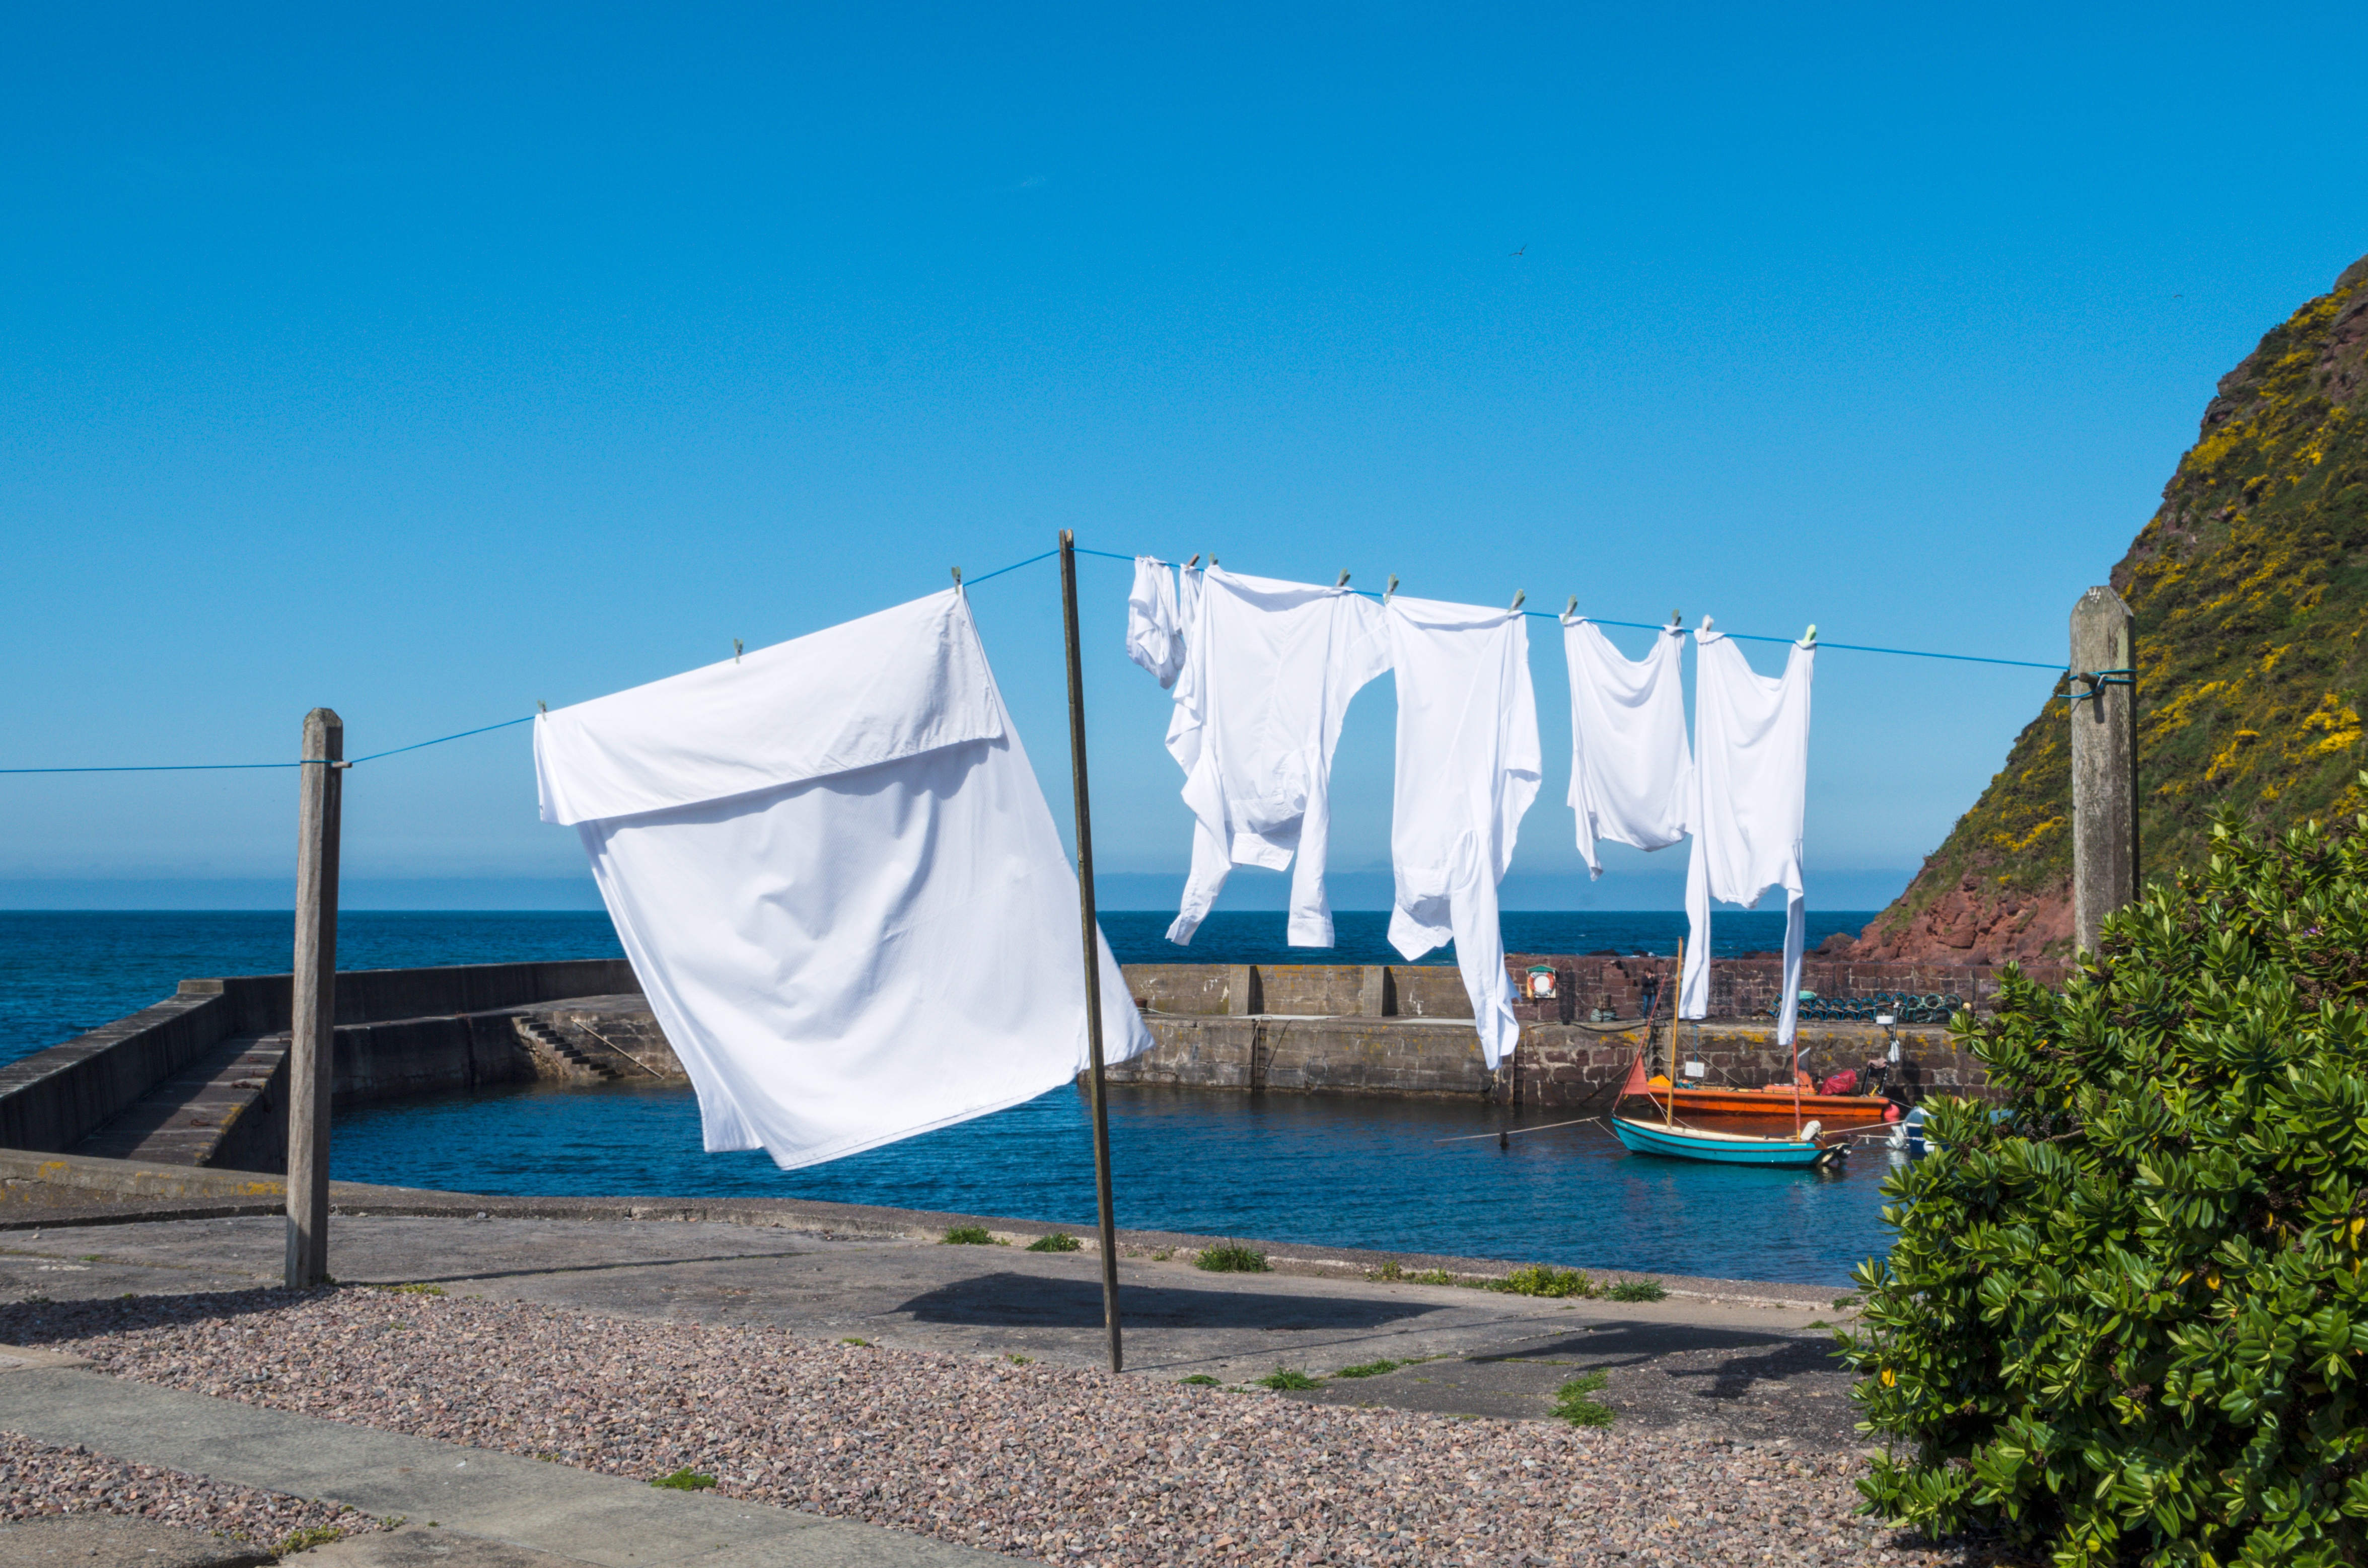
beach, sea, coast, water, ocean, sky, boat, wind, ship, vacation, dry, cliff, vehicle, fishing, bay, blue, port, tourism, laundry, fishing boat, mountains, boats, sail, leash, scotland, hang, out, anchorage, north sea, booked, hygiene, fischer, cutter, fishing vessel, washed, clothes line, clothes peg, pennan, hang laundry, dry laundry